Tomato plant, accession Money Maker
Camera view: tilt-top (135 deg); turntable rotation: 90 degrees
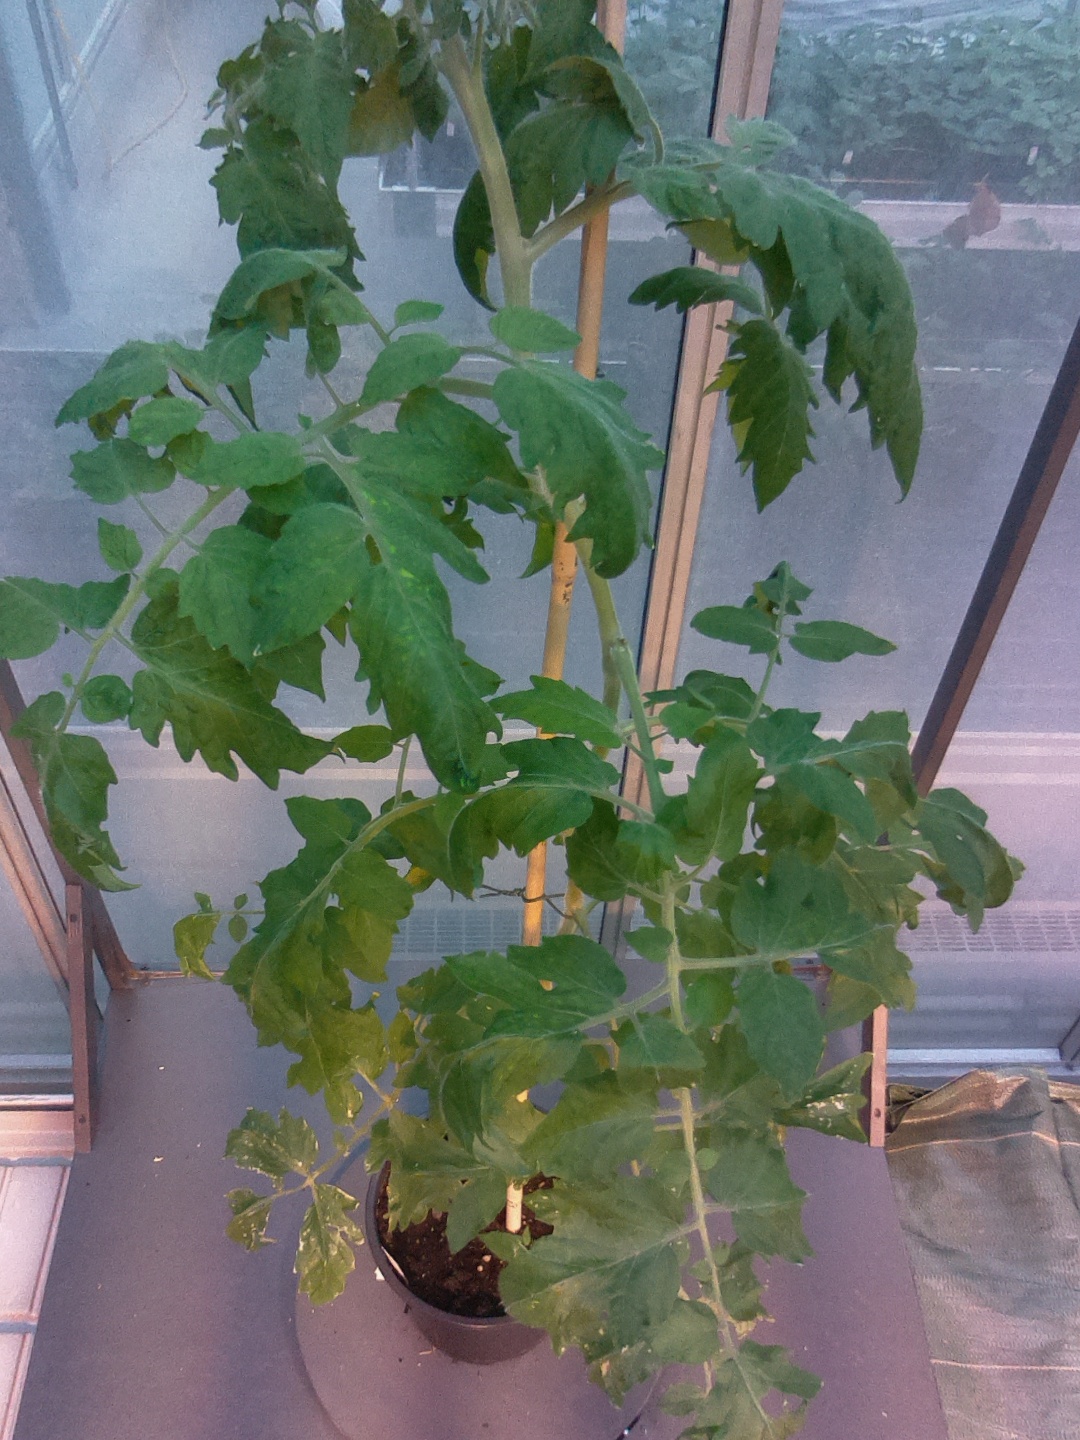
BBCH growth stage 55: 5 inflorescences visible